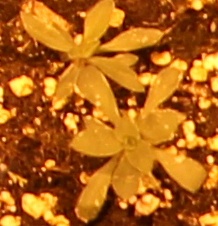
Label: Kochia